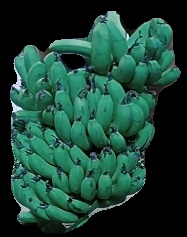
Variety: pachbale
Grade: grade3